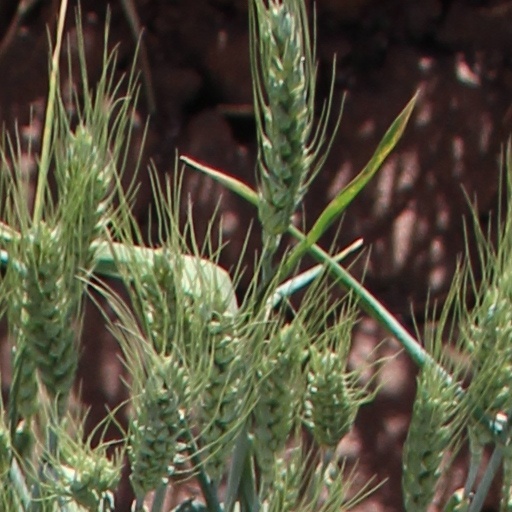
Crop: wheat